2013 British Grand Prix

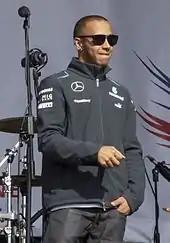
Lewis Hamilton took the 28th pole position of his career in qualifying.

The second mid-season test of 2013 was held at the circuit three weeks after the race. Auto GP driver Kimiya Sato and GP3 Series racers Daniil Kvyat and Carlos Sainz Jr. made their first appearances in a Formula One test session for the Sauber and Toro Rosso teams respectively, while World Series by Renault driver Will Stevens drove a Caterham. The Marussia team entered Tio Ellinas from the GP3 Series, and Susie Wolff drove a Williams car, becoming the first woman to drive a Formula One car in an official session since Giovanna Amati in . The Mercedes team were not allowed to enter the test because the Fédération Internationale de l'Automobile (FIA; Formula One's governing body) International Tribunal concluded they broke the regulations by running its 2013 car in an illegal test session with Pirelli at the Circuit de Catalunya a month prior.